Kowalczyk brothers

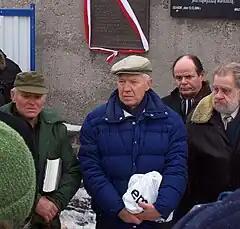
Ryszard Kowalczyk (in the middle) and his brother Jerzy (left) in Gdańsk, 18 December 2010. The two other men are Wiesław Ukleja and Andrzej Gwiazda

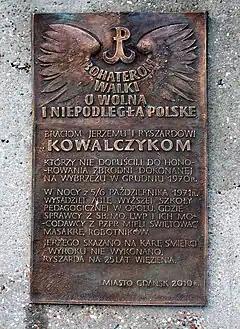
Plaque at Solidarity Square in Gdańsk

Ryszard Kowalczyk (20 February 1937 – 17 October 2017) and his younger brother Jerzy Kowalczyk (born 1942) were Polish brothers who planted a bomb as a protest against communist rule in Poland.